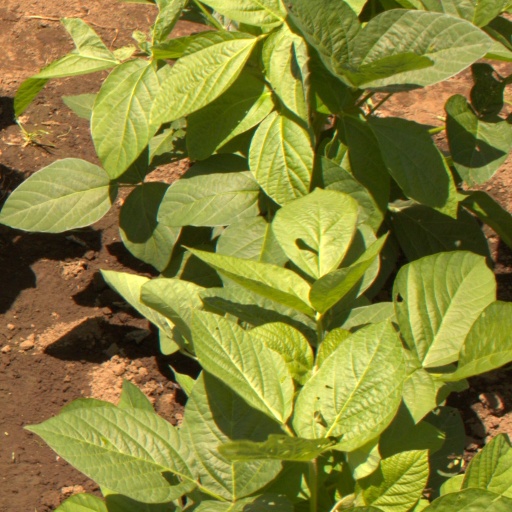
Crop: soybean